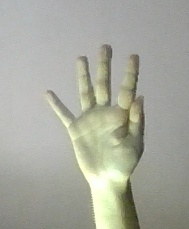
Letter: sheen